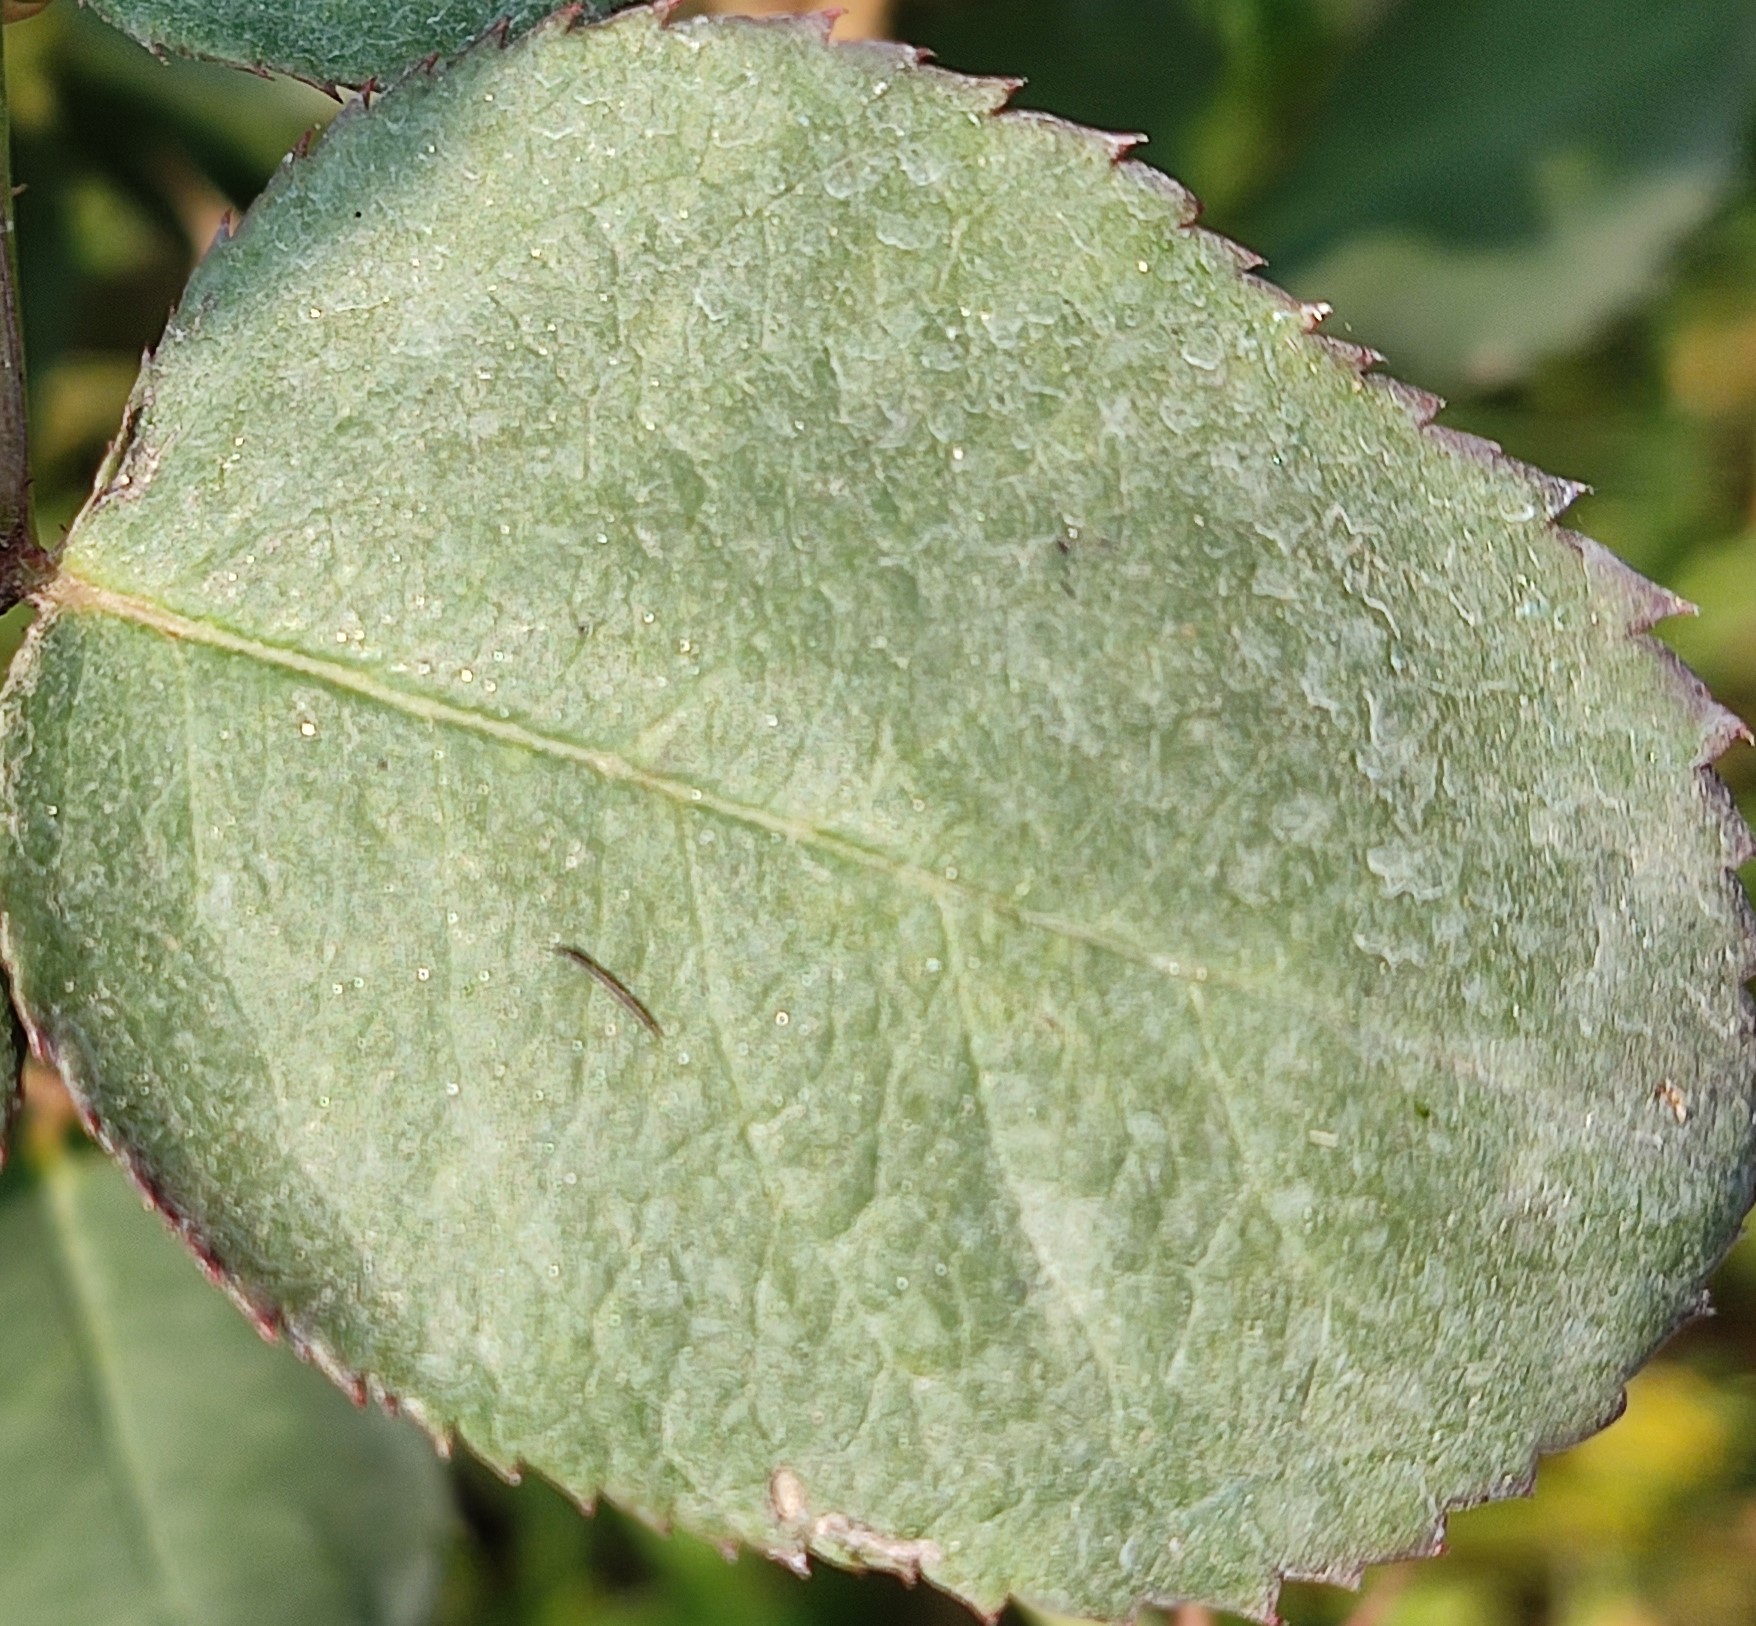
Label: Fresh Leaf